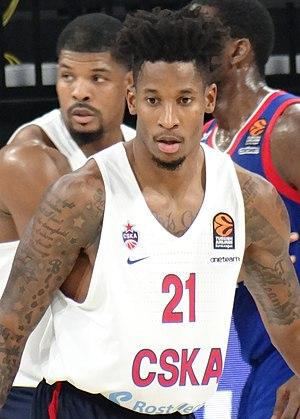
William Dalen « Will » Clyburn, né le 17 mai 1990 à Détroit au Michigan, est un joueur américain de basket-ball.